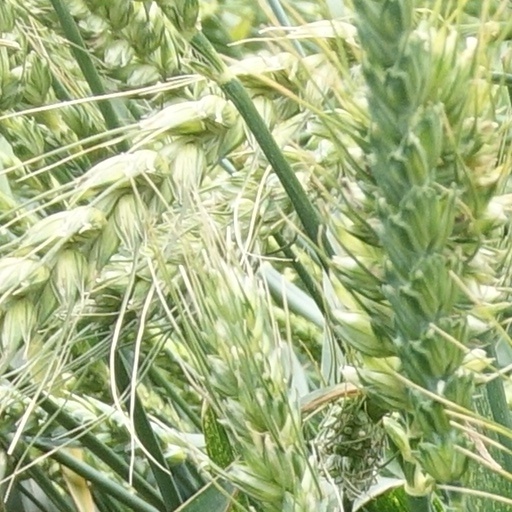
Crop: wheat